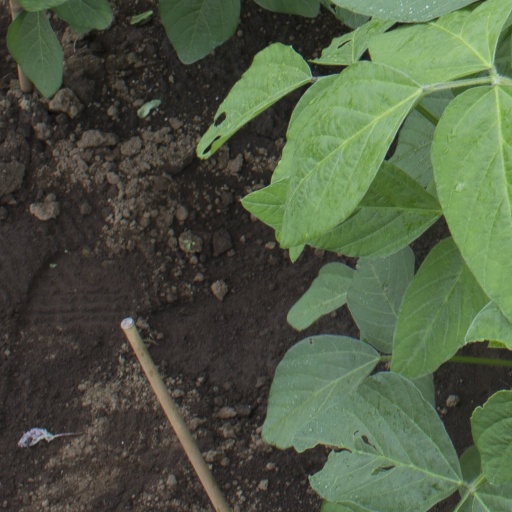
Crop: soybean